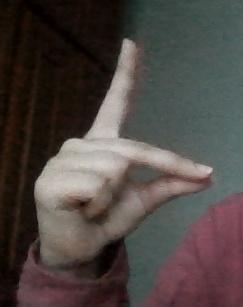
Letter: ta